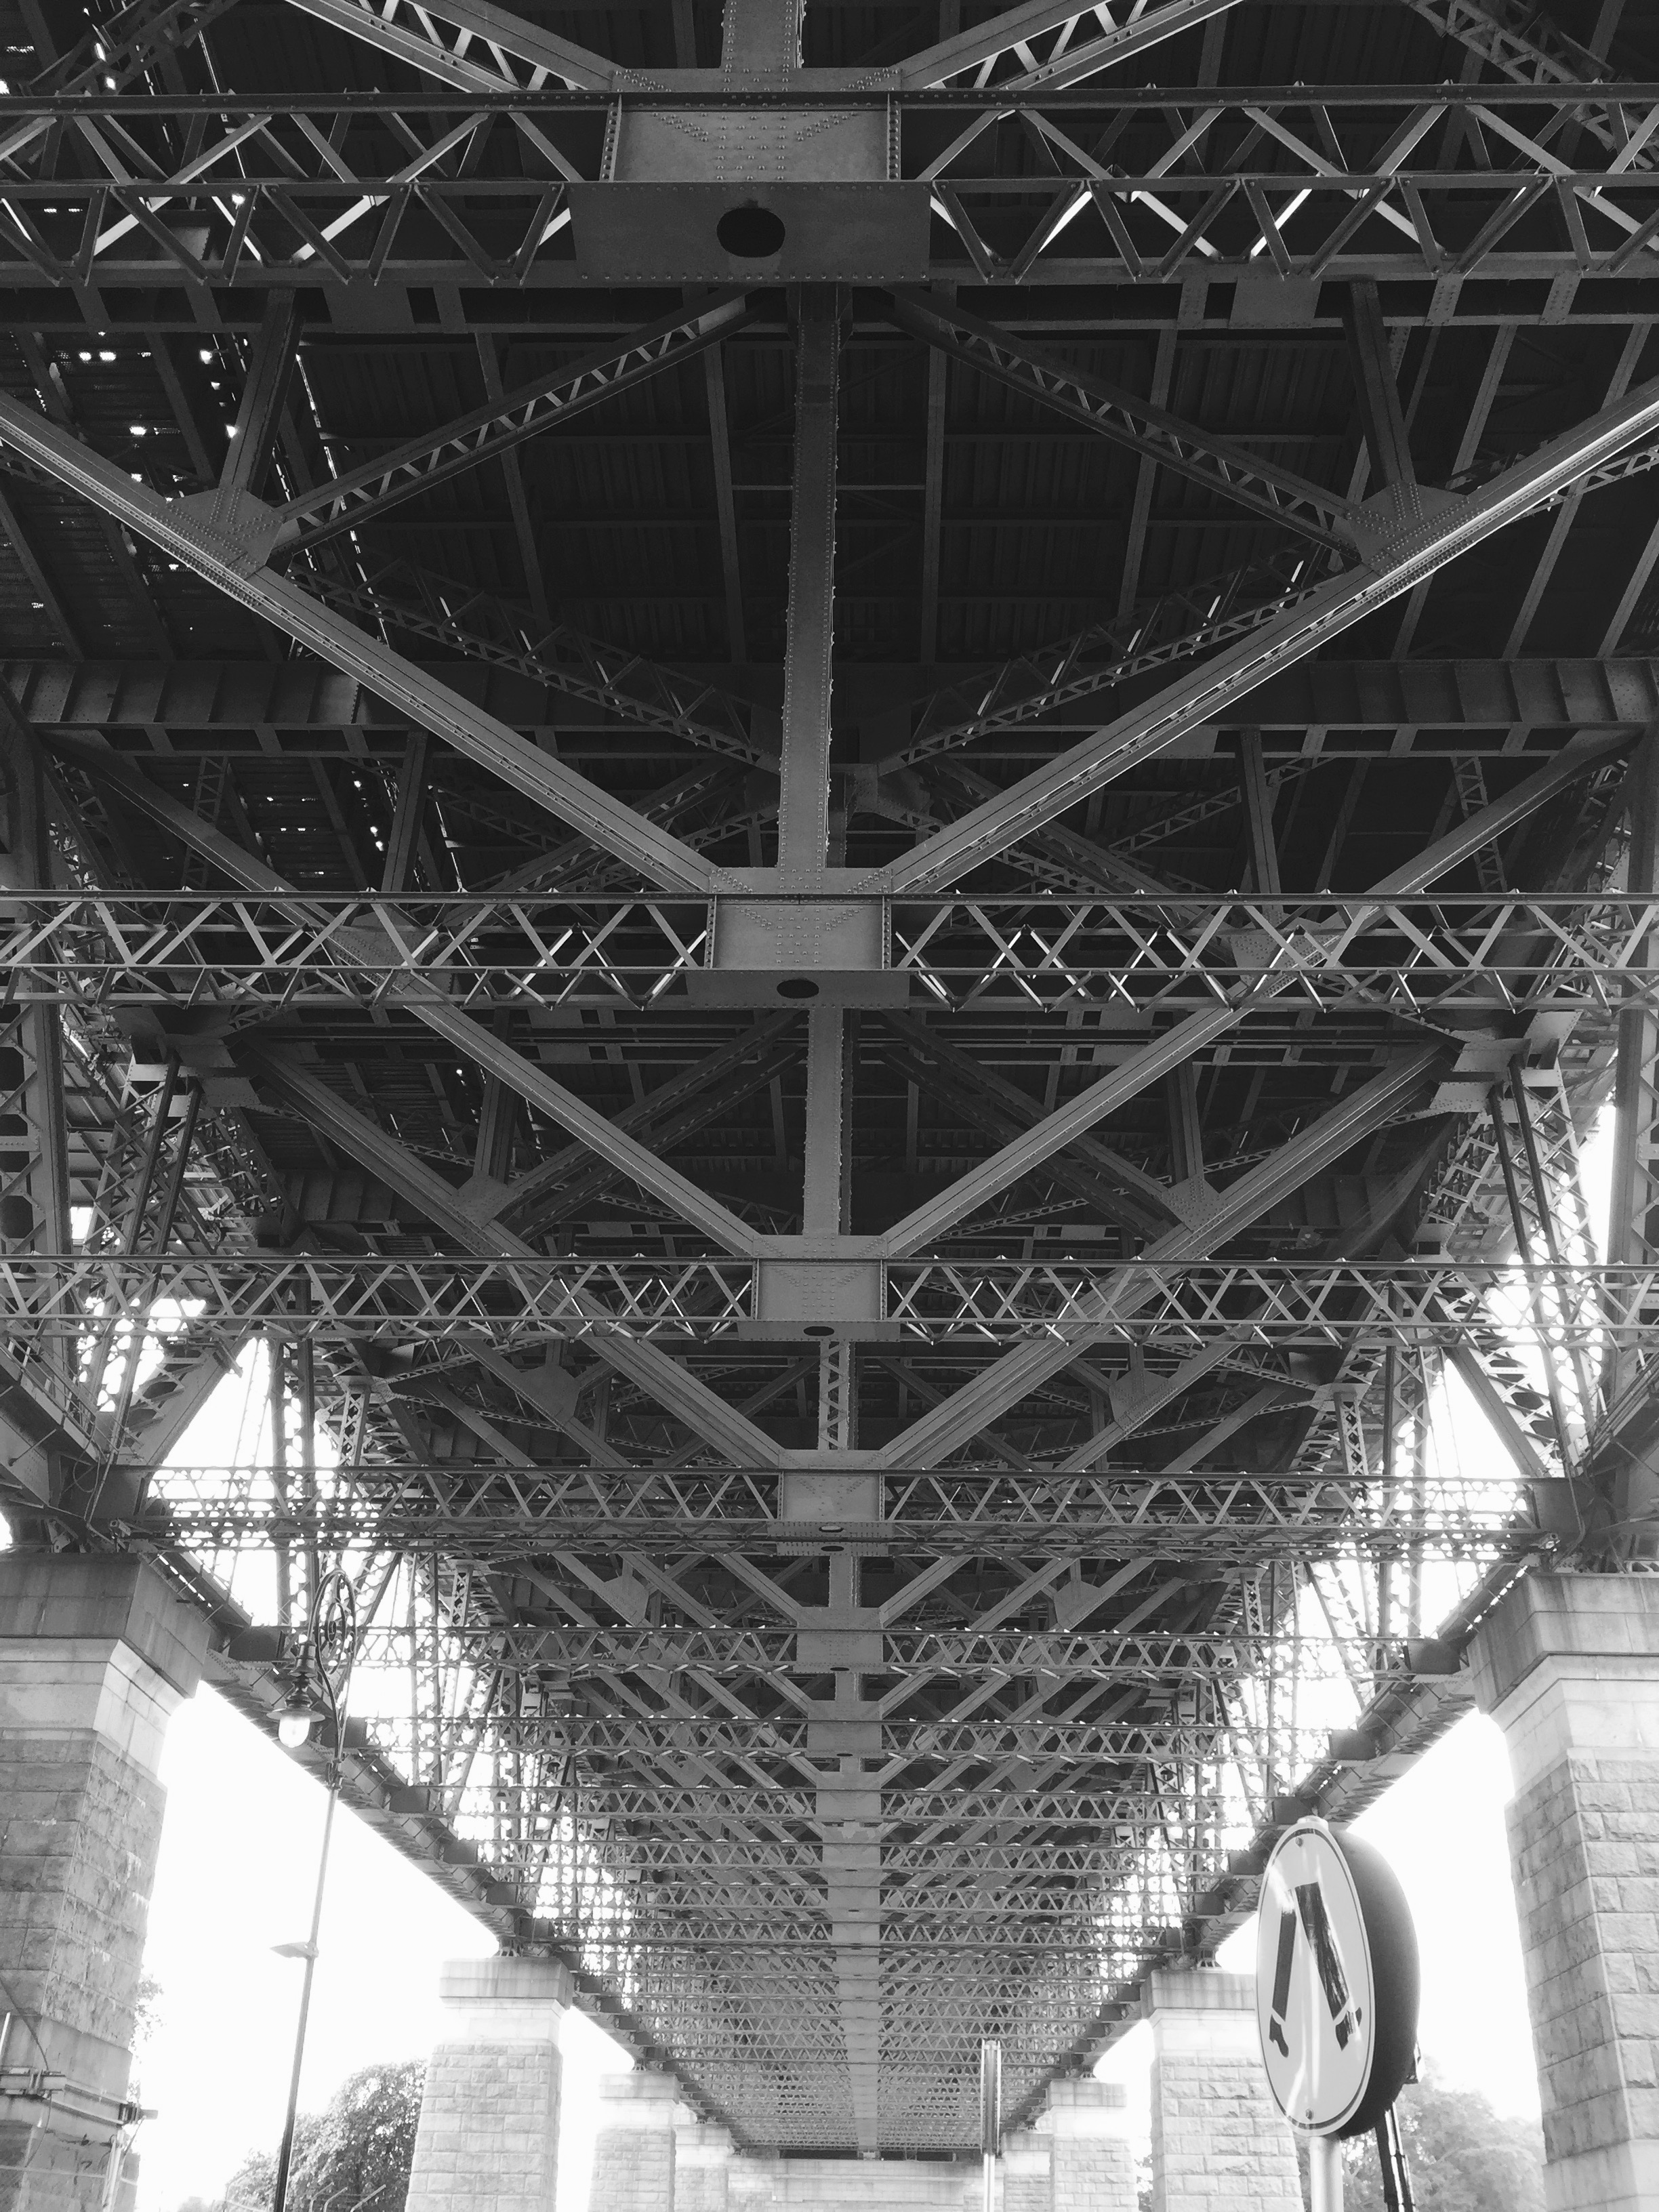
black and white, architecture, structure, bridge, perspective, skyscraper, steel, landmark, monochrome, symmetry, dome, metropolis, monochrome photography